Ivan Mitchell

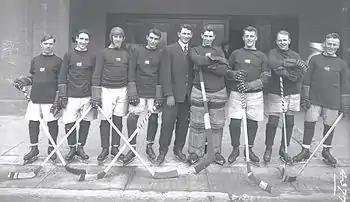
Mitchell, fourth from the right, with the 1914–15 Portland Rosebuds.

Ivan Gladstone "Mike" Mitchell (July 9, 1893 — May 8, 1942) was a Canadian professional ice hockey goaltender who played three seasons in the National Hockey League for the Toronto St. Patricks. Before playing in the NHL, Mitchell played the 1914–15 season with the Portland Rosebuds of the PCHA, and then served with the Canadian forces in World War 1.